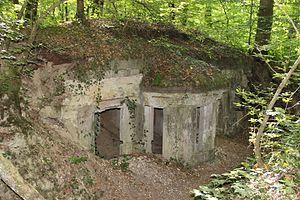
Abris du Kronprinz
L'Argonne est une région naturelle de la France, qui chevauche les départements de la Marne, les Ardennes et la Meuse, à l'est du bassin parisien. L'Argonne est une région de forêt et d'étangs. La principale localité de l'Argonne est Sainte-Menehould.